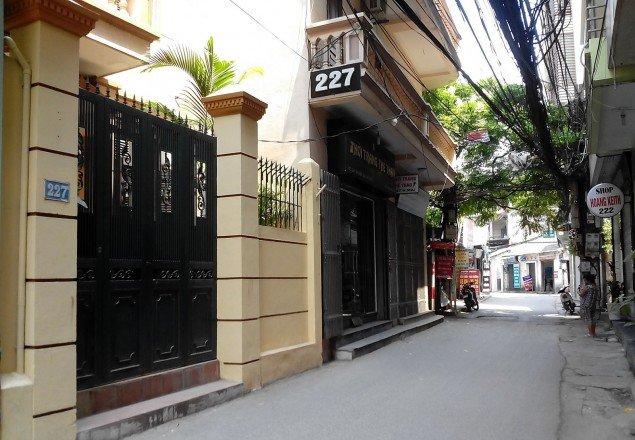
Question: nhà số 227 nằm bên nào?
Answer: nhà số 227 nằm bên trái